France–India relations

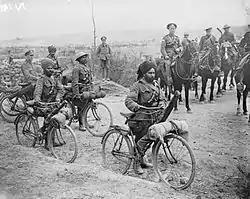
Indian bicycle troops on the Western Front (World War I) at the Battle of the Somme

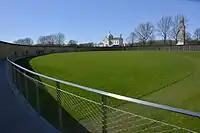
"Anneau de la Mémoire" memorial of Notre Dame de Lorette Ablain St.-Nazaire French Military Cemetery on Vimy Ridge lists the names of Indian wartime casualties in France

The Indian Expeditionary Force A, Indian Army Service Corps, and Imperial Service Troops contributed to defend France during World War I and World War II.